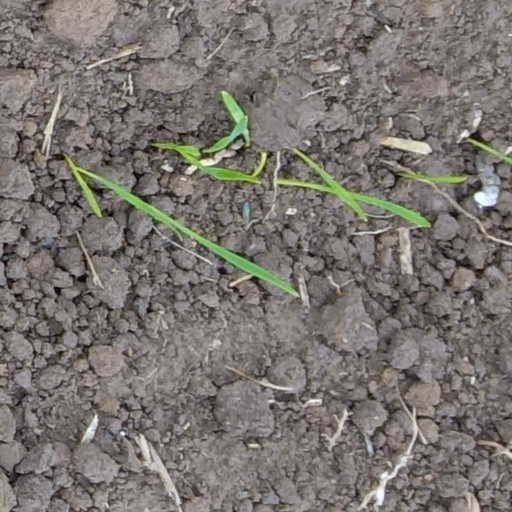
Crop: wheat